François Chéron (writer)

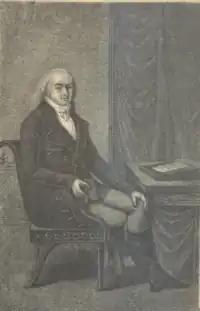
François Chéron

En 1812, he starts publishing the "" by Diderot and Grimm but faces censorship. In 1814 he expressed his antibonapartism, called for freedom of the press, which led to his arrest during the Hundred Days.